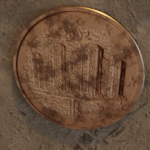
Coin value: 1cent
Country: it
Edition: standard